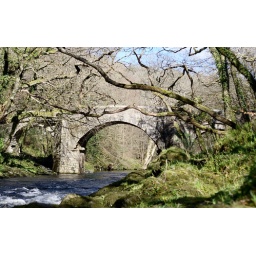
(Holne) bridge on river in valley in spring on Dartmoor